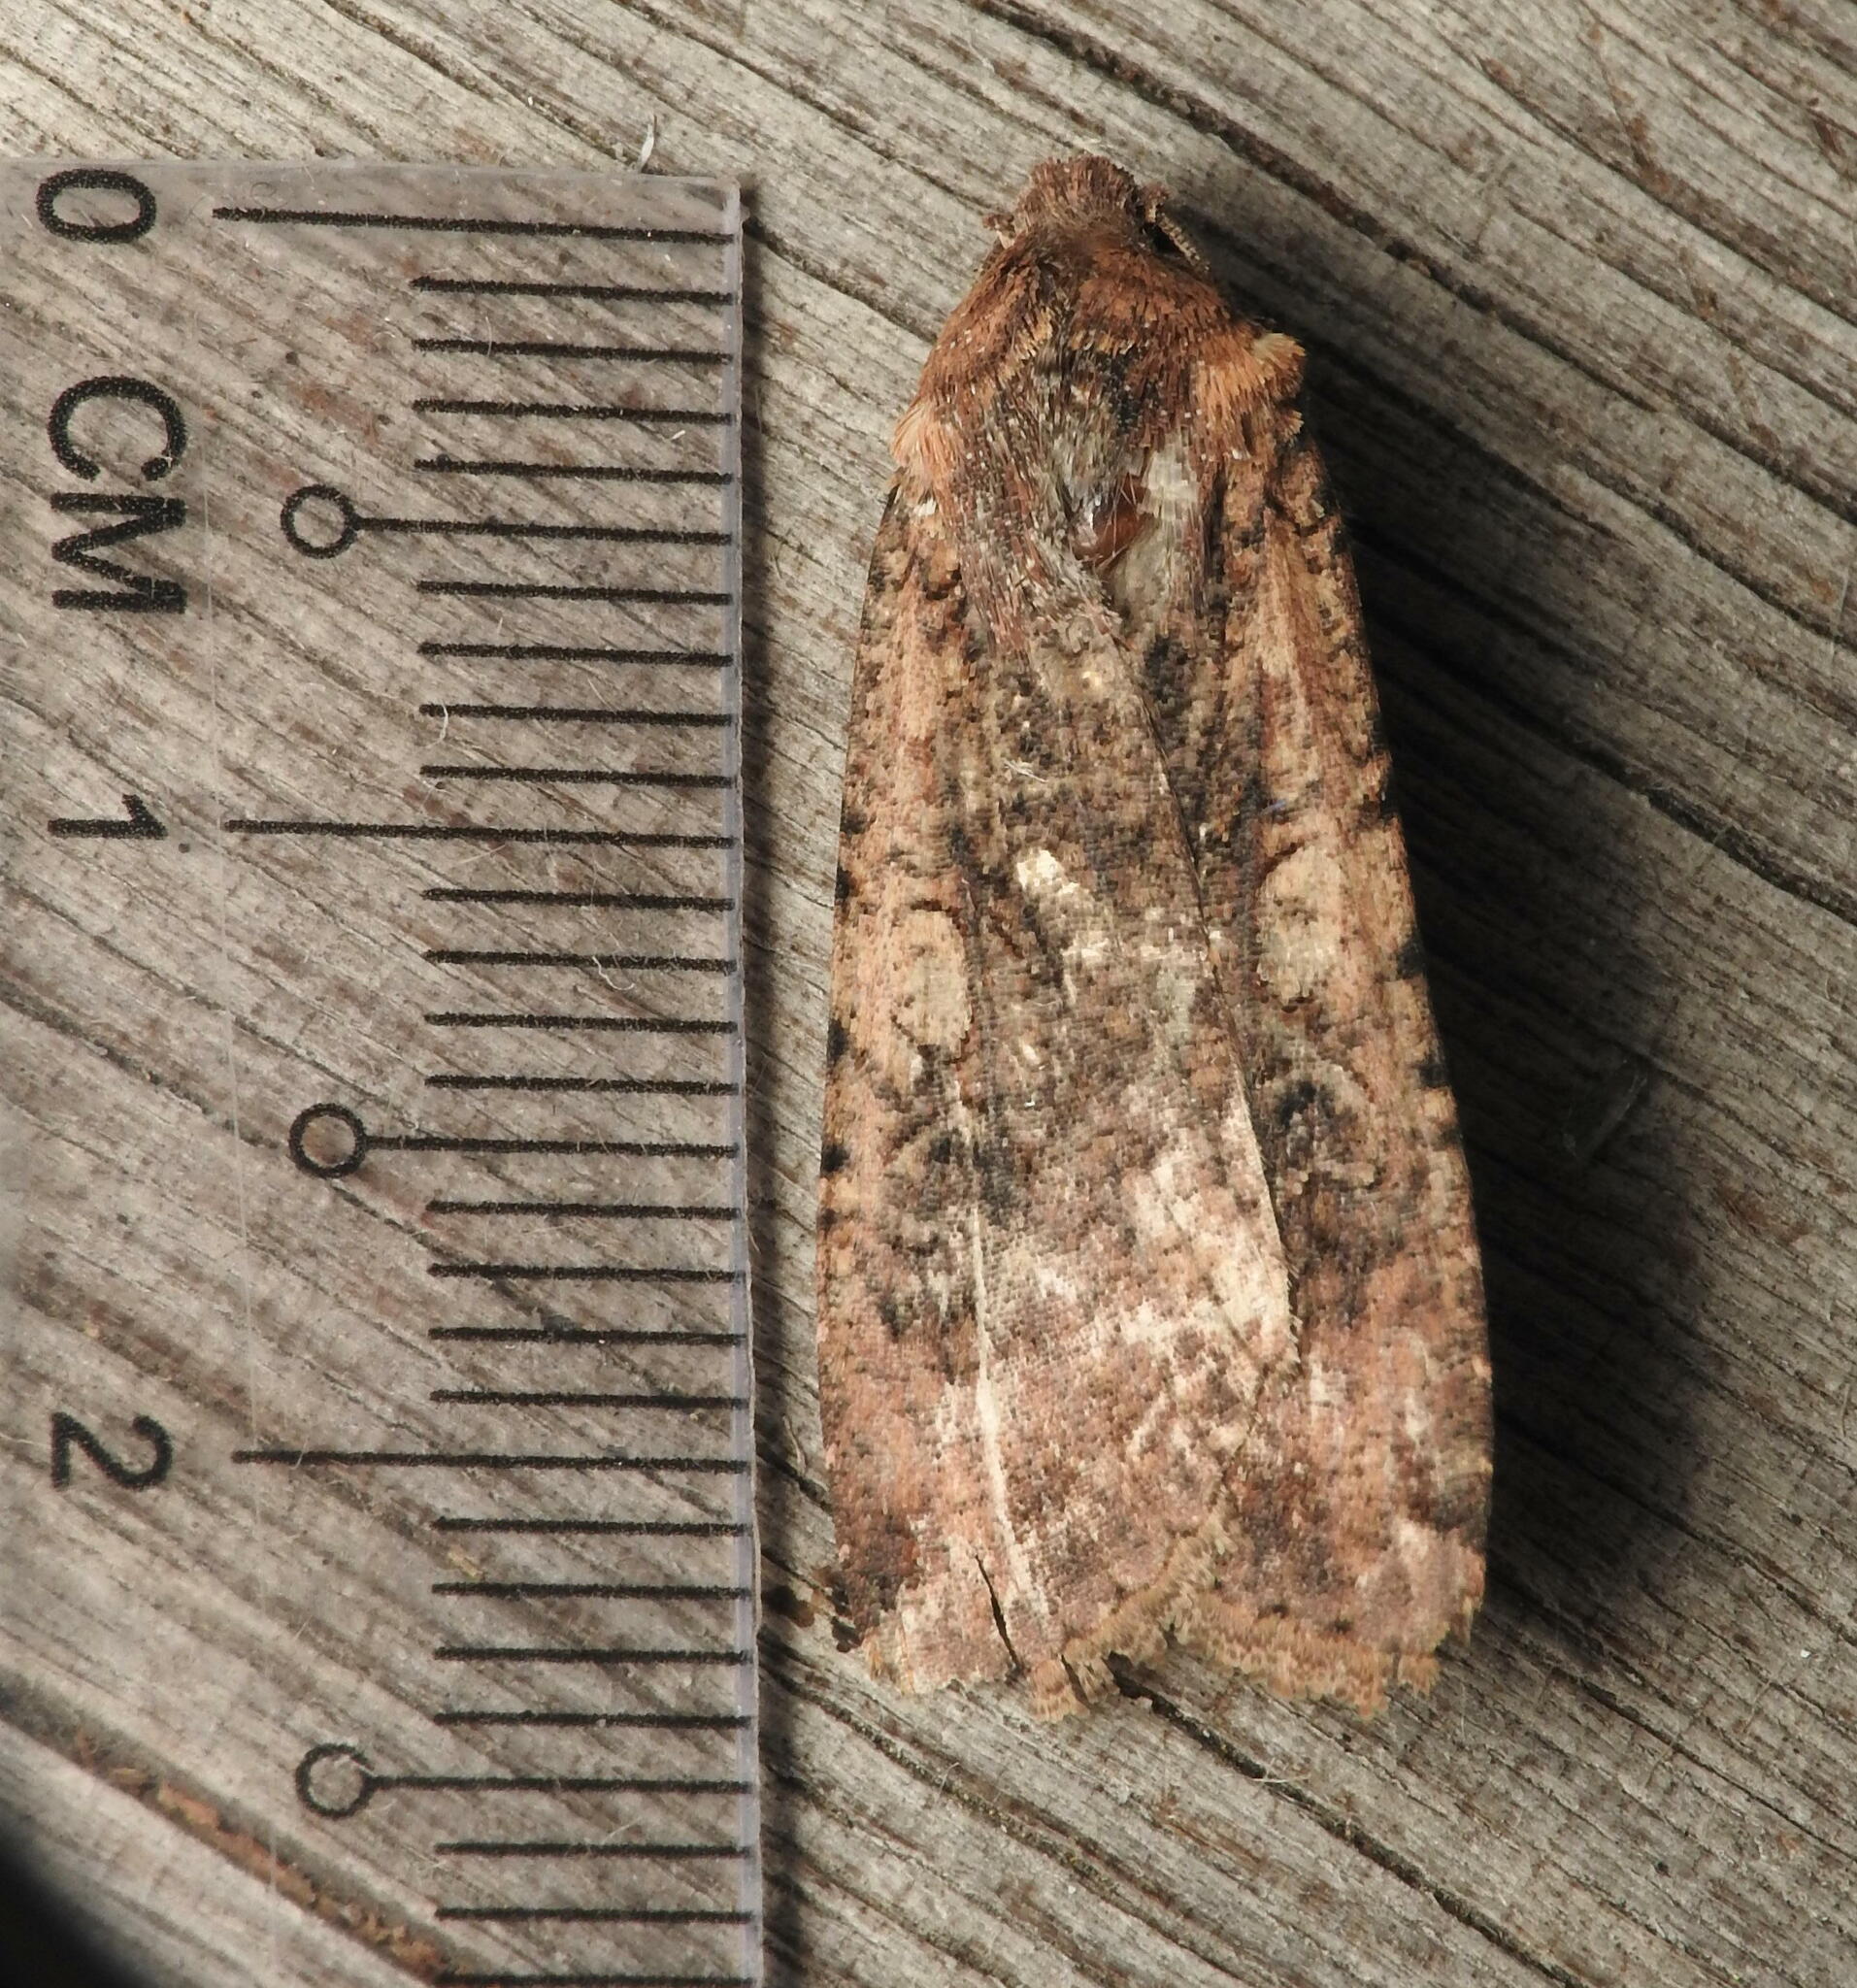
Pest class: cutworms